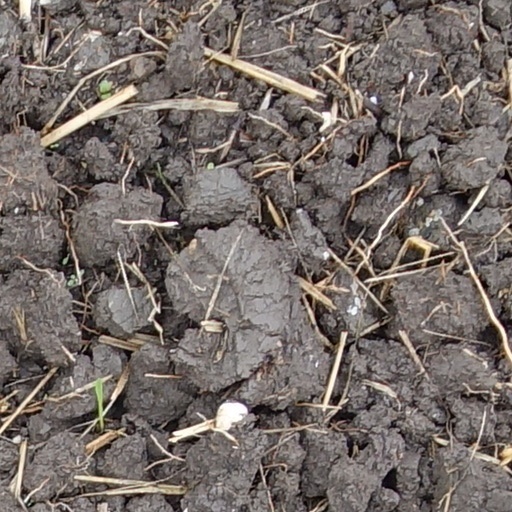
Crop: wheat